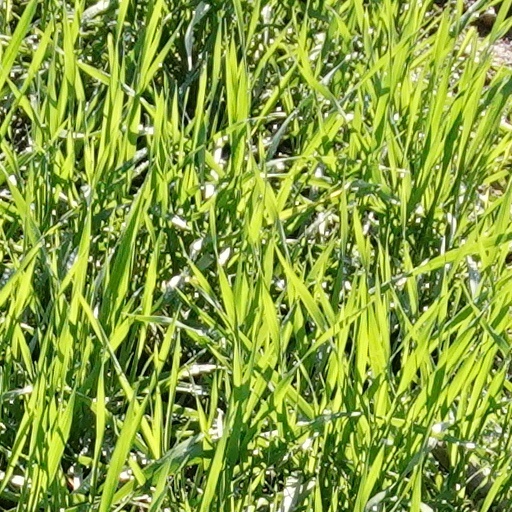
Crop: wheat